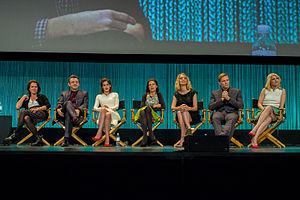
Masters of Sex est une série télévisée américaine en 46 épisodes d'environ 55 minutes créée par Michelle Ashford d'après le roman éponyme de Thomas Maier, diffusée entre le 29 septembre 2013 et le 13 novembre 2016 sur la chaîne Showtime aux États-Unis et sur The Movie Network au Canada.